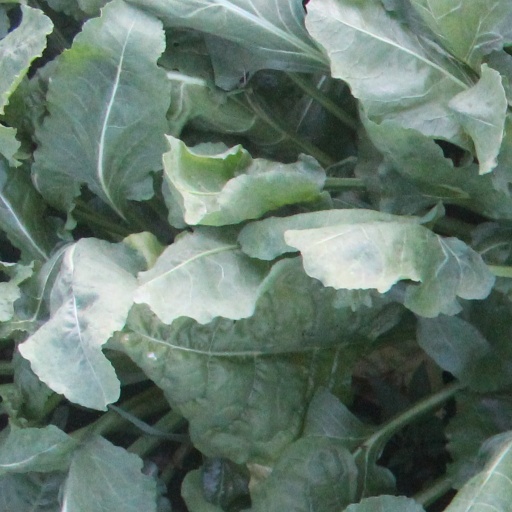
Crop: sugar beet